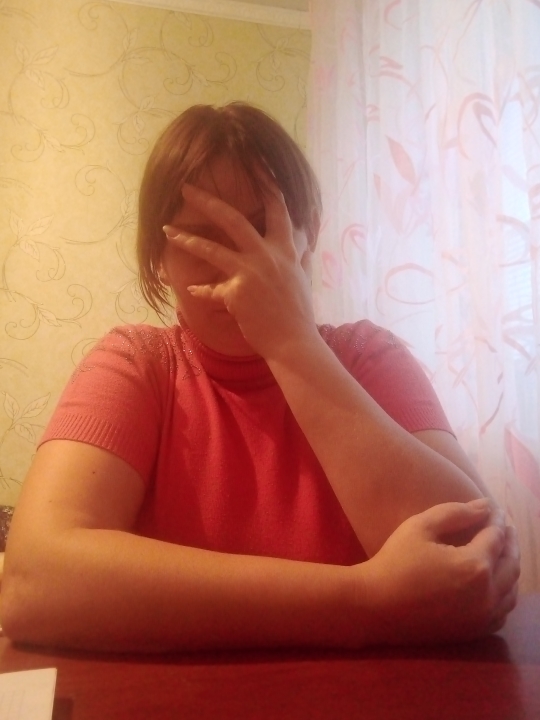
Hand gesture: no_gesture